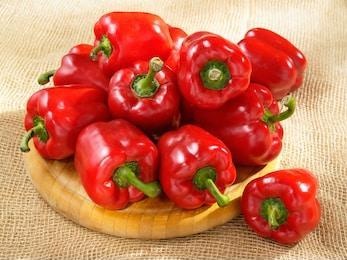
Label: capsicum